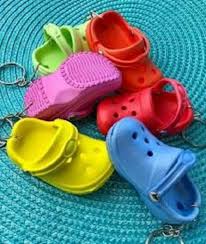
Label: Clog